Federation Forest State Park

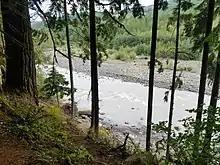
White River viewed from the park

The park gets its name from the Washington state chapter of the General Federation of Women's Clubs (GFWC-WS), which raised the initial $25,000 that was used to purchase the land for the park from a lumber company in 1928. GFWC-WS members were concerned about the rapid pace of deforestation around the country and wanted to preserve the remaining old-growth forest in the state of Washington. The original park was located about west of Snoqualmie Pass and was dedicated in 1934. In the following years, windstorms, widening of an adjacent highway, and logging on the adjacent property took a toll on the park, and the land was eventually sold back to the lumber company in 1938.